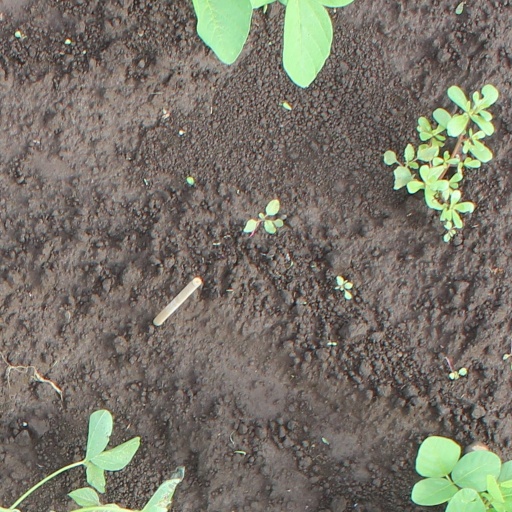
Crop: soybean